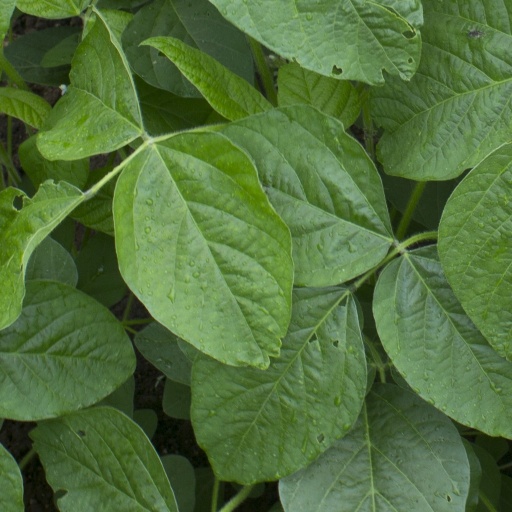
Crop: soybean